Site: saxony
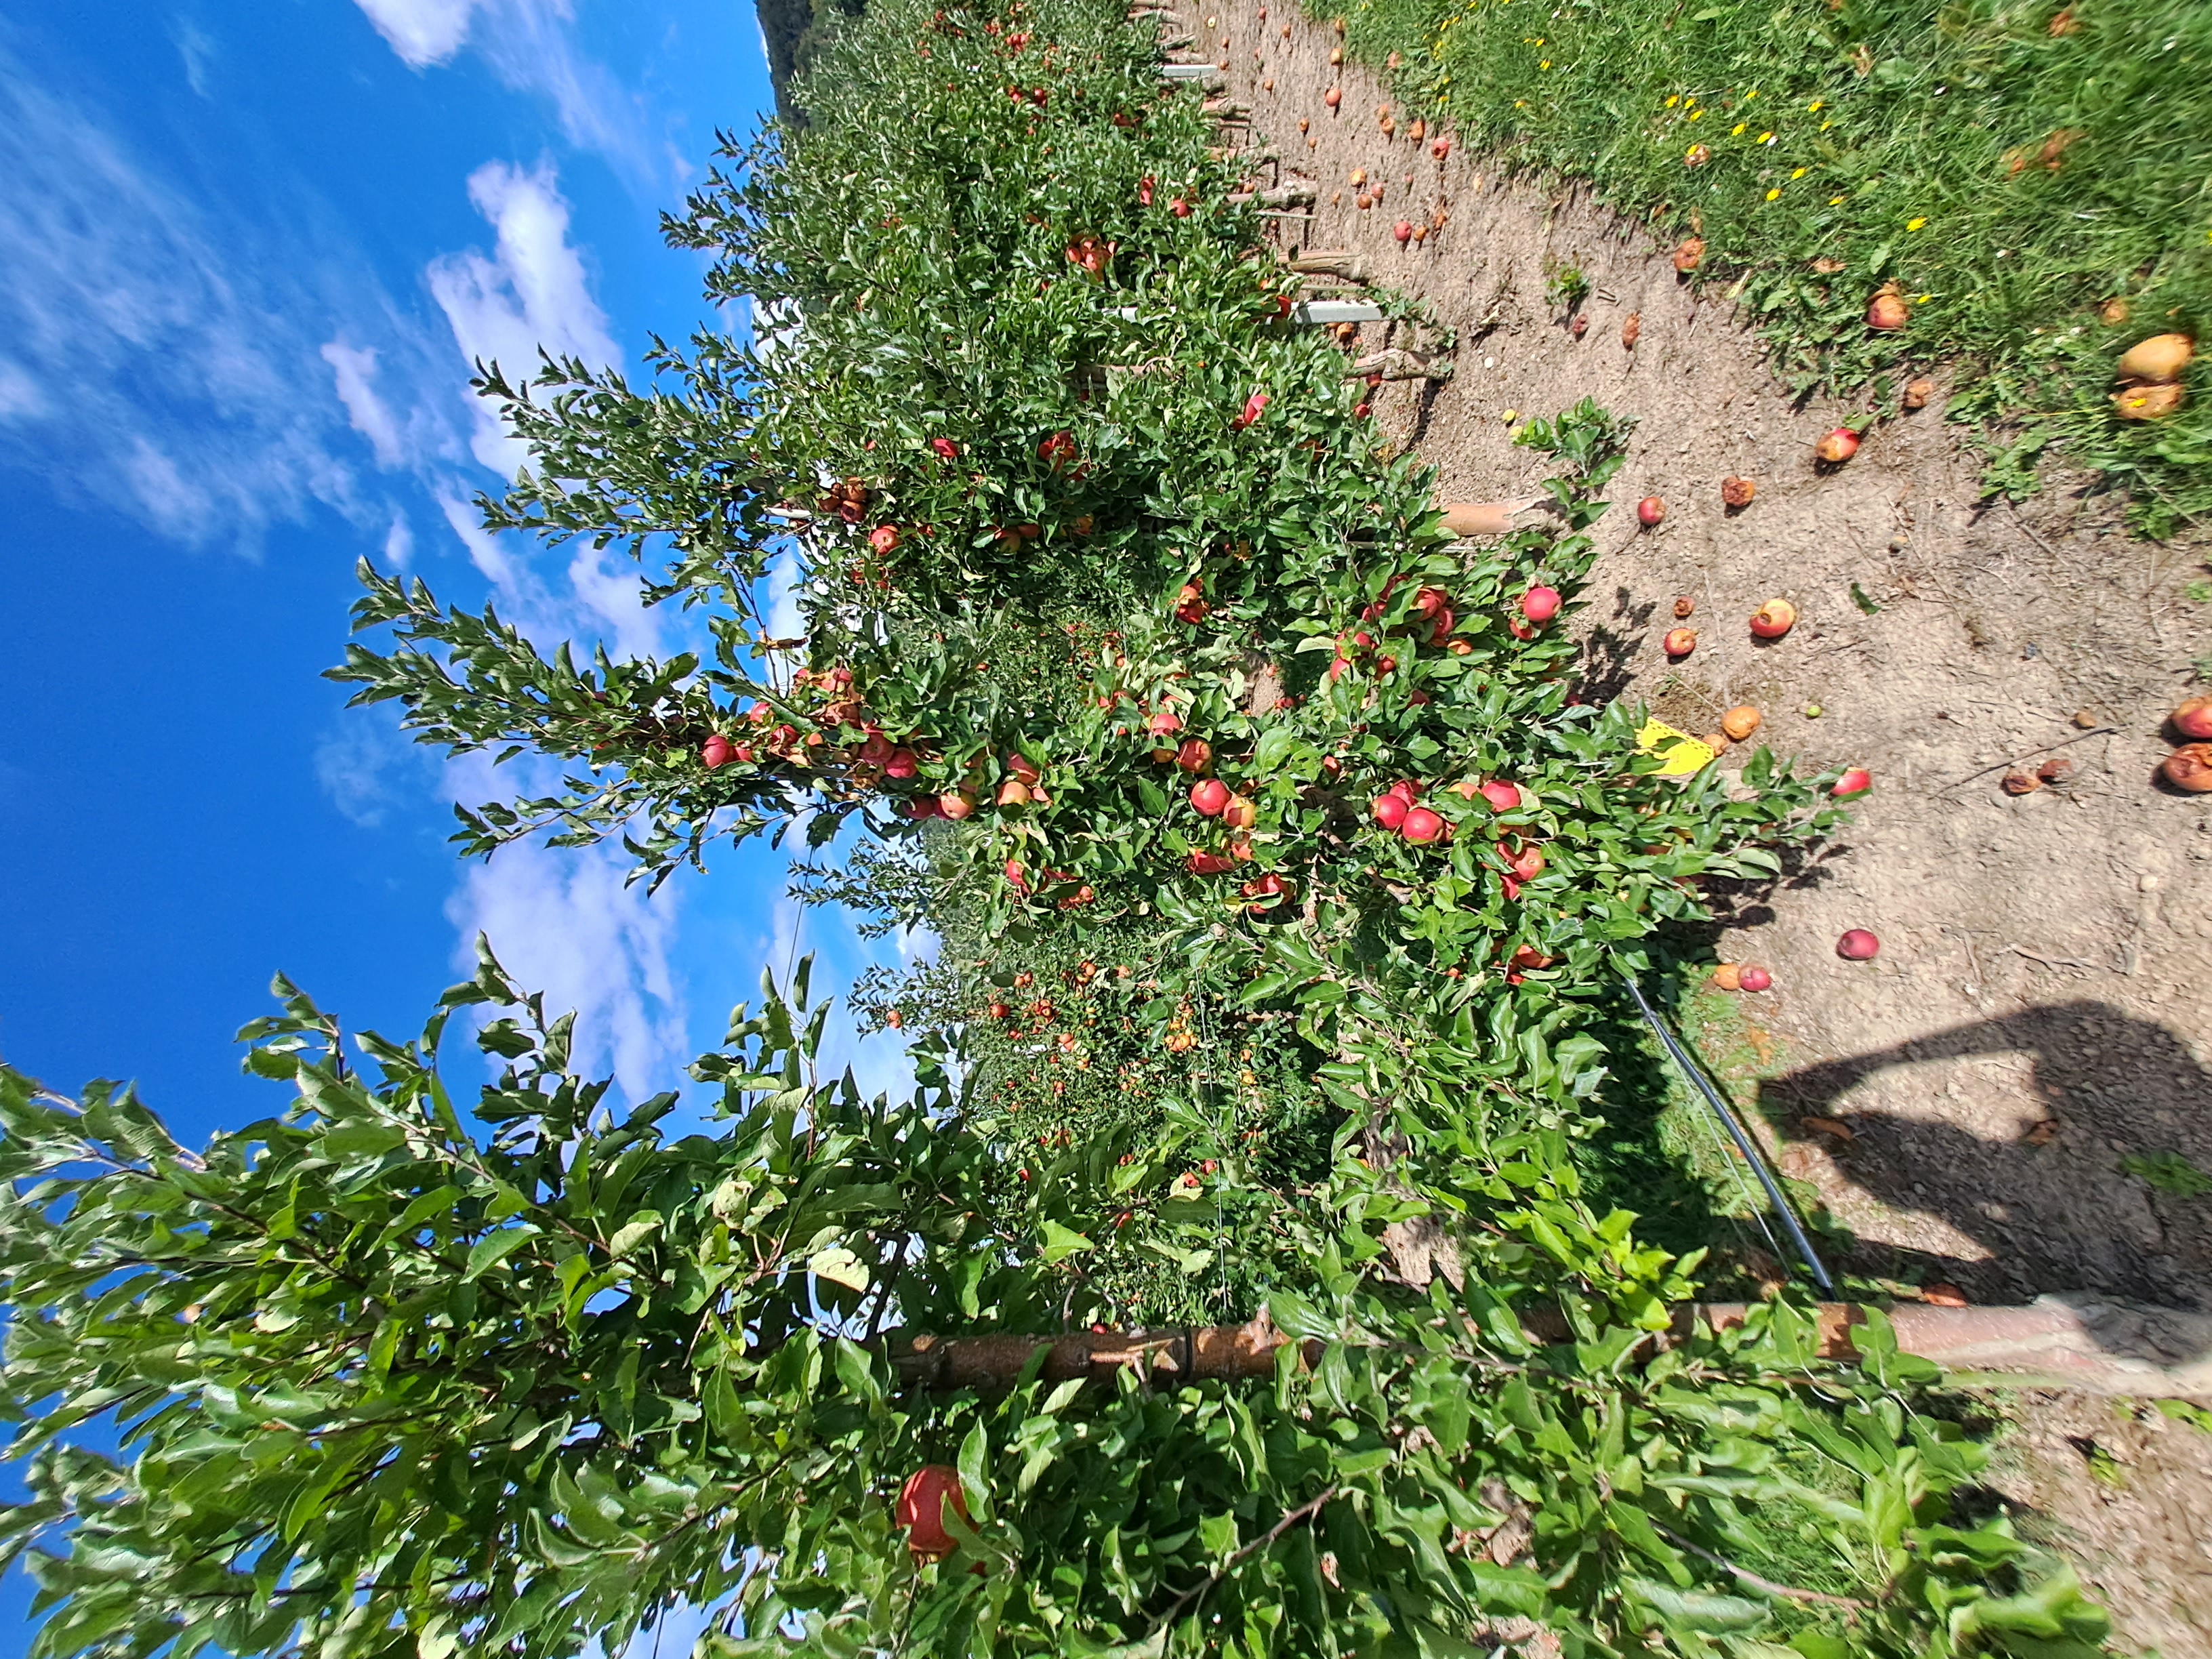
Growth stage (BBCH 87): Maturity of fruit and seed